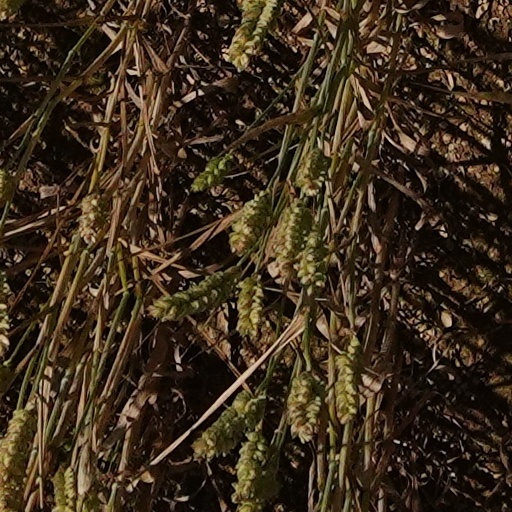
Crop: wheat